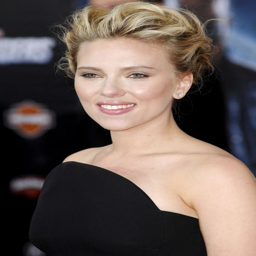
actor at the premiere of the avengers